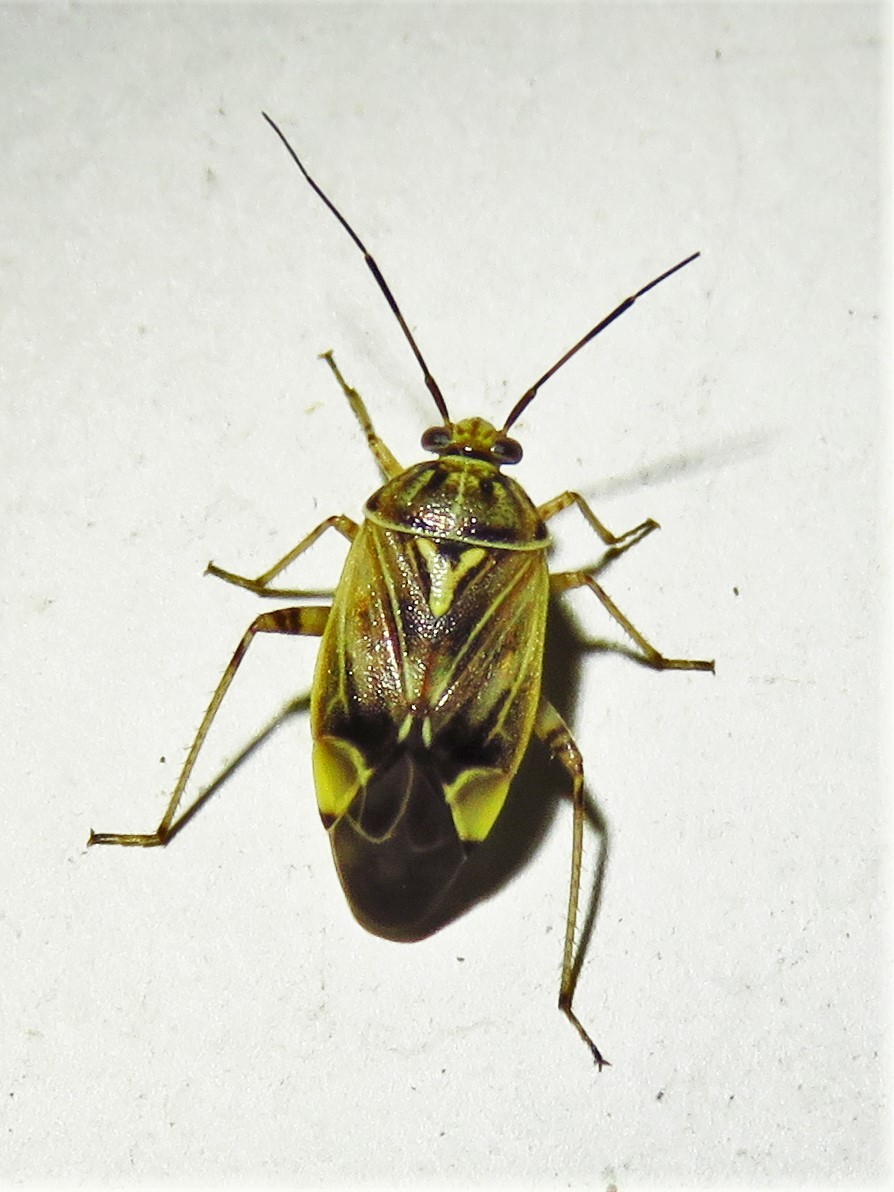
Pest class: lygus_bug